GOLGA8H

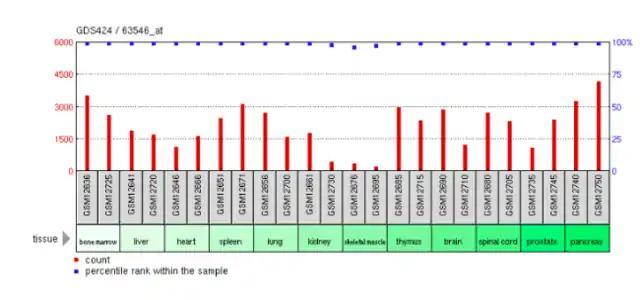

When comparing GOLGA8H tissue expression in abnormal conditions to normal human tissue levels, there is not significant deviation in its expression with any variable. This supports the notion that GOLGA8H is ubiquitous.